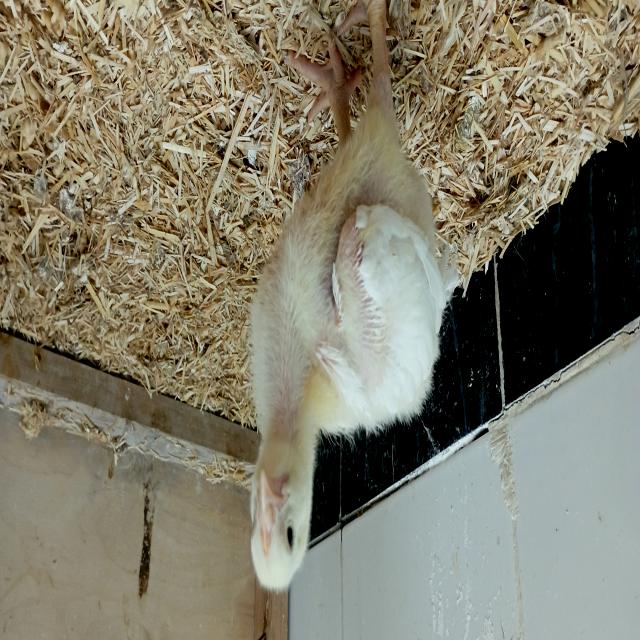
Weight: 396 g